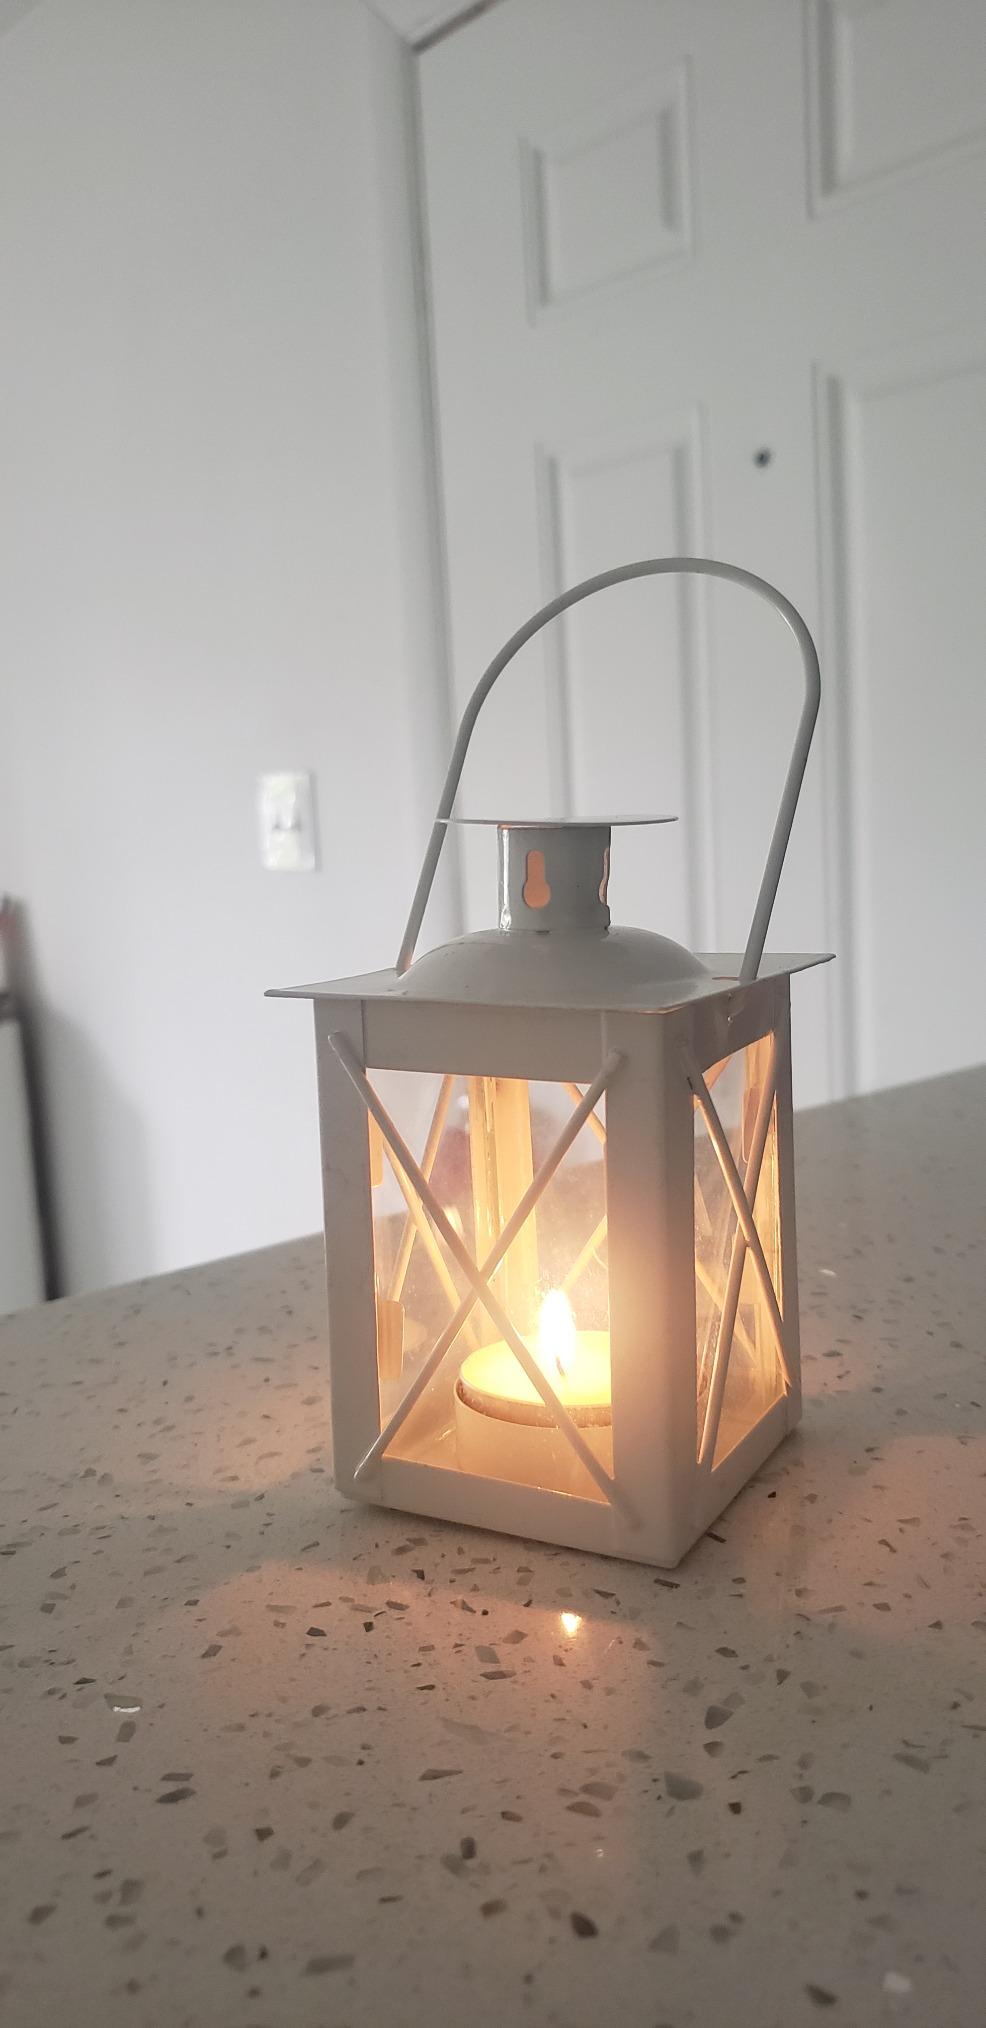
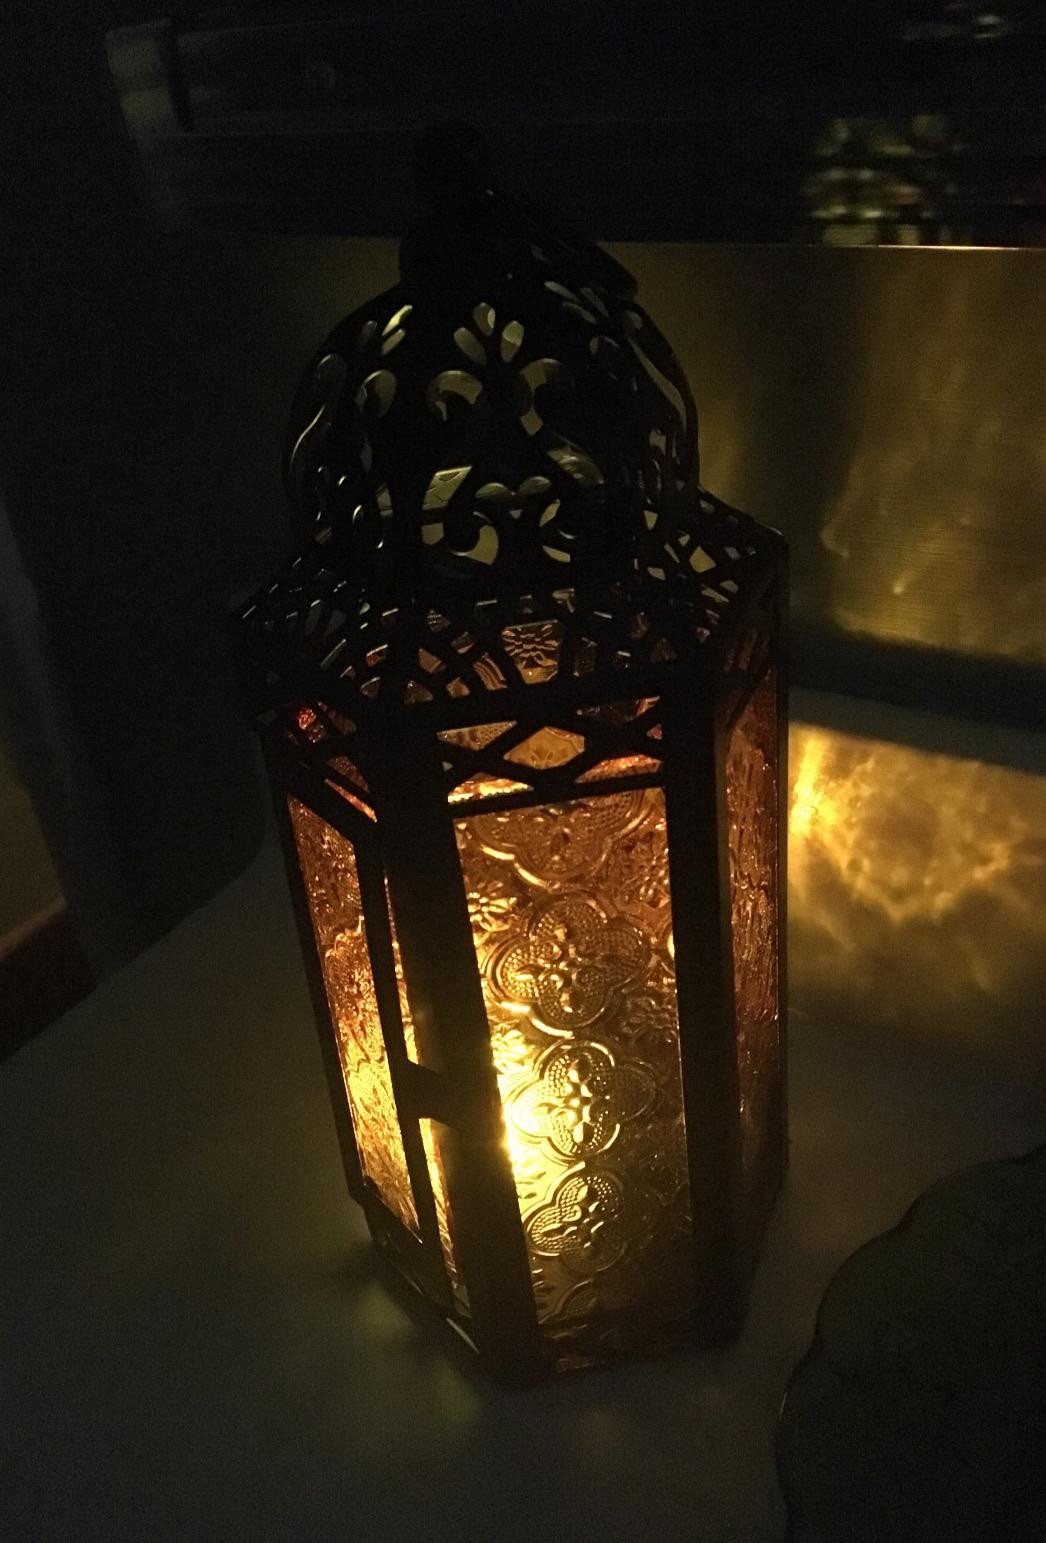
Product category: lantern
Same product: no